List of birds of Georgia (U.S. state)

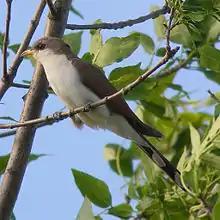
Brown on top and white underneath with a yellow bill, a bird sits on a branch among leaves.

The family Cuculidae includes cuckoos, roadrunners, and anis. These birds are of variable size with slender bodies, long tails, and strong legs. Three species of cuckoo have been recorded in Georgia.